National Museum of Natural History

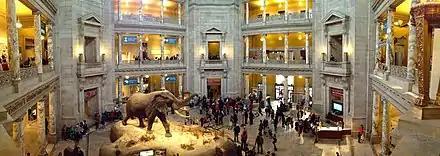
Inside the rotunda

On March 25, 2007, Lawrence M. Small, Secretary of the Smithsonian Institution and the organization's highest-ranking appointed official, resigned abruptly after public reports of lavish spending.